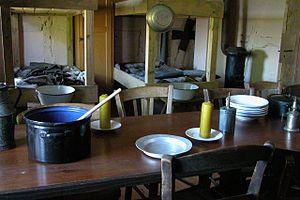
Chambre pour des prisoniers de guerre français - reconstitution de l'état de l'époque de la seconde guerre mondiale au Freilichtmuseum Roscheider Hof, Rhénanie-Palatinat, Allemagne.
Cet article relate du traitement des prisonniers de guerre au cours de la Seconde Guerre mondiale.
L'écomusée Roscheider Hof est un musée en plein air inauguré en 1976 à Konz. Le musée se trouve sur une hauteur dans la vallée de la Moselle dans le Stadtteil de Konz-Roscheid à la frontière territoriale avec la ville de Trèves. Elle a pour vocation la présentation de la culture rurale de la région de la Moselle et Sarre, à laquelle appartiennent l’Eifel, le Hunsrück et la Sarre ainsi qu'une partie du Luxembourg et de la Lorraine. Avec sa surface d’exposition de 4 000 m² et ses 22 ha de site à l’air libre, ce musée est l’un des plus grands de sa catégorie en Allemagne. L’intérêt pour les expositions telles que un petit monde en étain, les jouets du monde entier et les plaques à taques va au-delà des limites de la région. Le responsable du musée est l’association Volkskunde- und Freilichtmuseum Roscheider Hof, Konz e. V. comptant en son sein plus de mille membres.